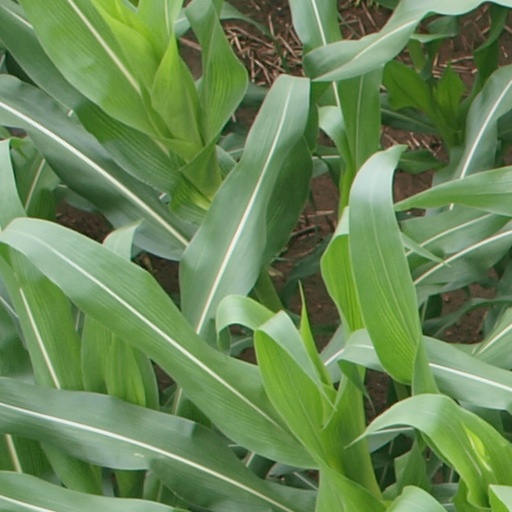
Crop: maize; corn